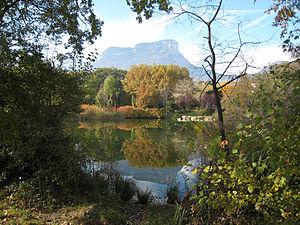
Le mont Granier est un sommet situé dans les Alpes françaises, entre la commune de Chapareillan et celle d'Entremont-le-Vieux, limitant au nord-est le massif de la Chartreuse. Il domine la vallée du Grésivaudan et la combe de Savoie de sa face est d'une part, et la cluse de Chambéry de sa face nord d'autre part.